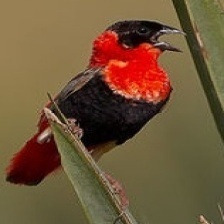
Species: NORTHERN RED BISHOP
Scientific name: EUPLECTES FRANCISCANUS